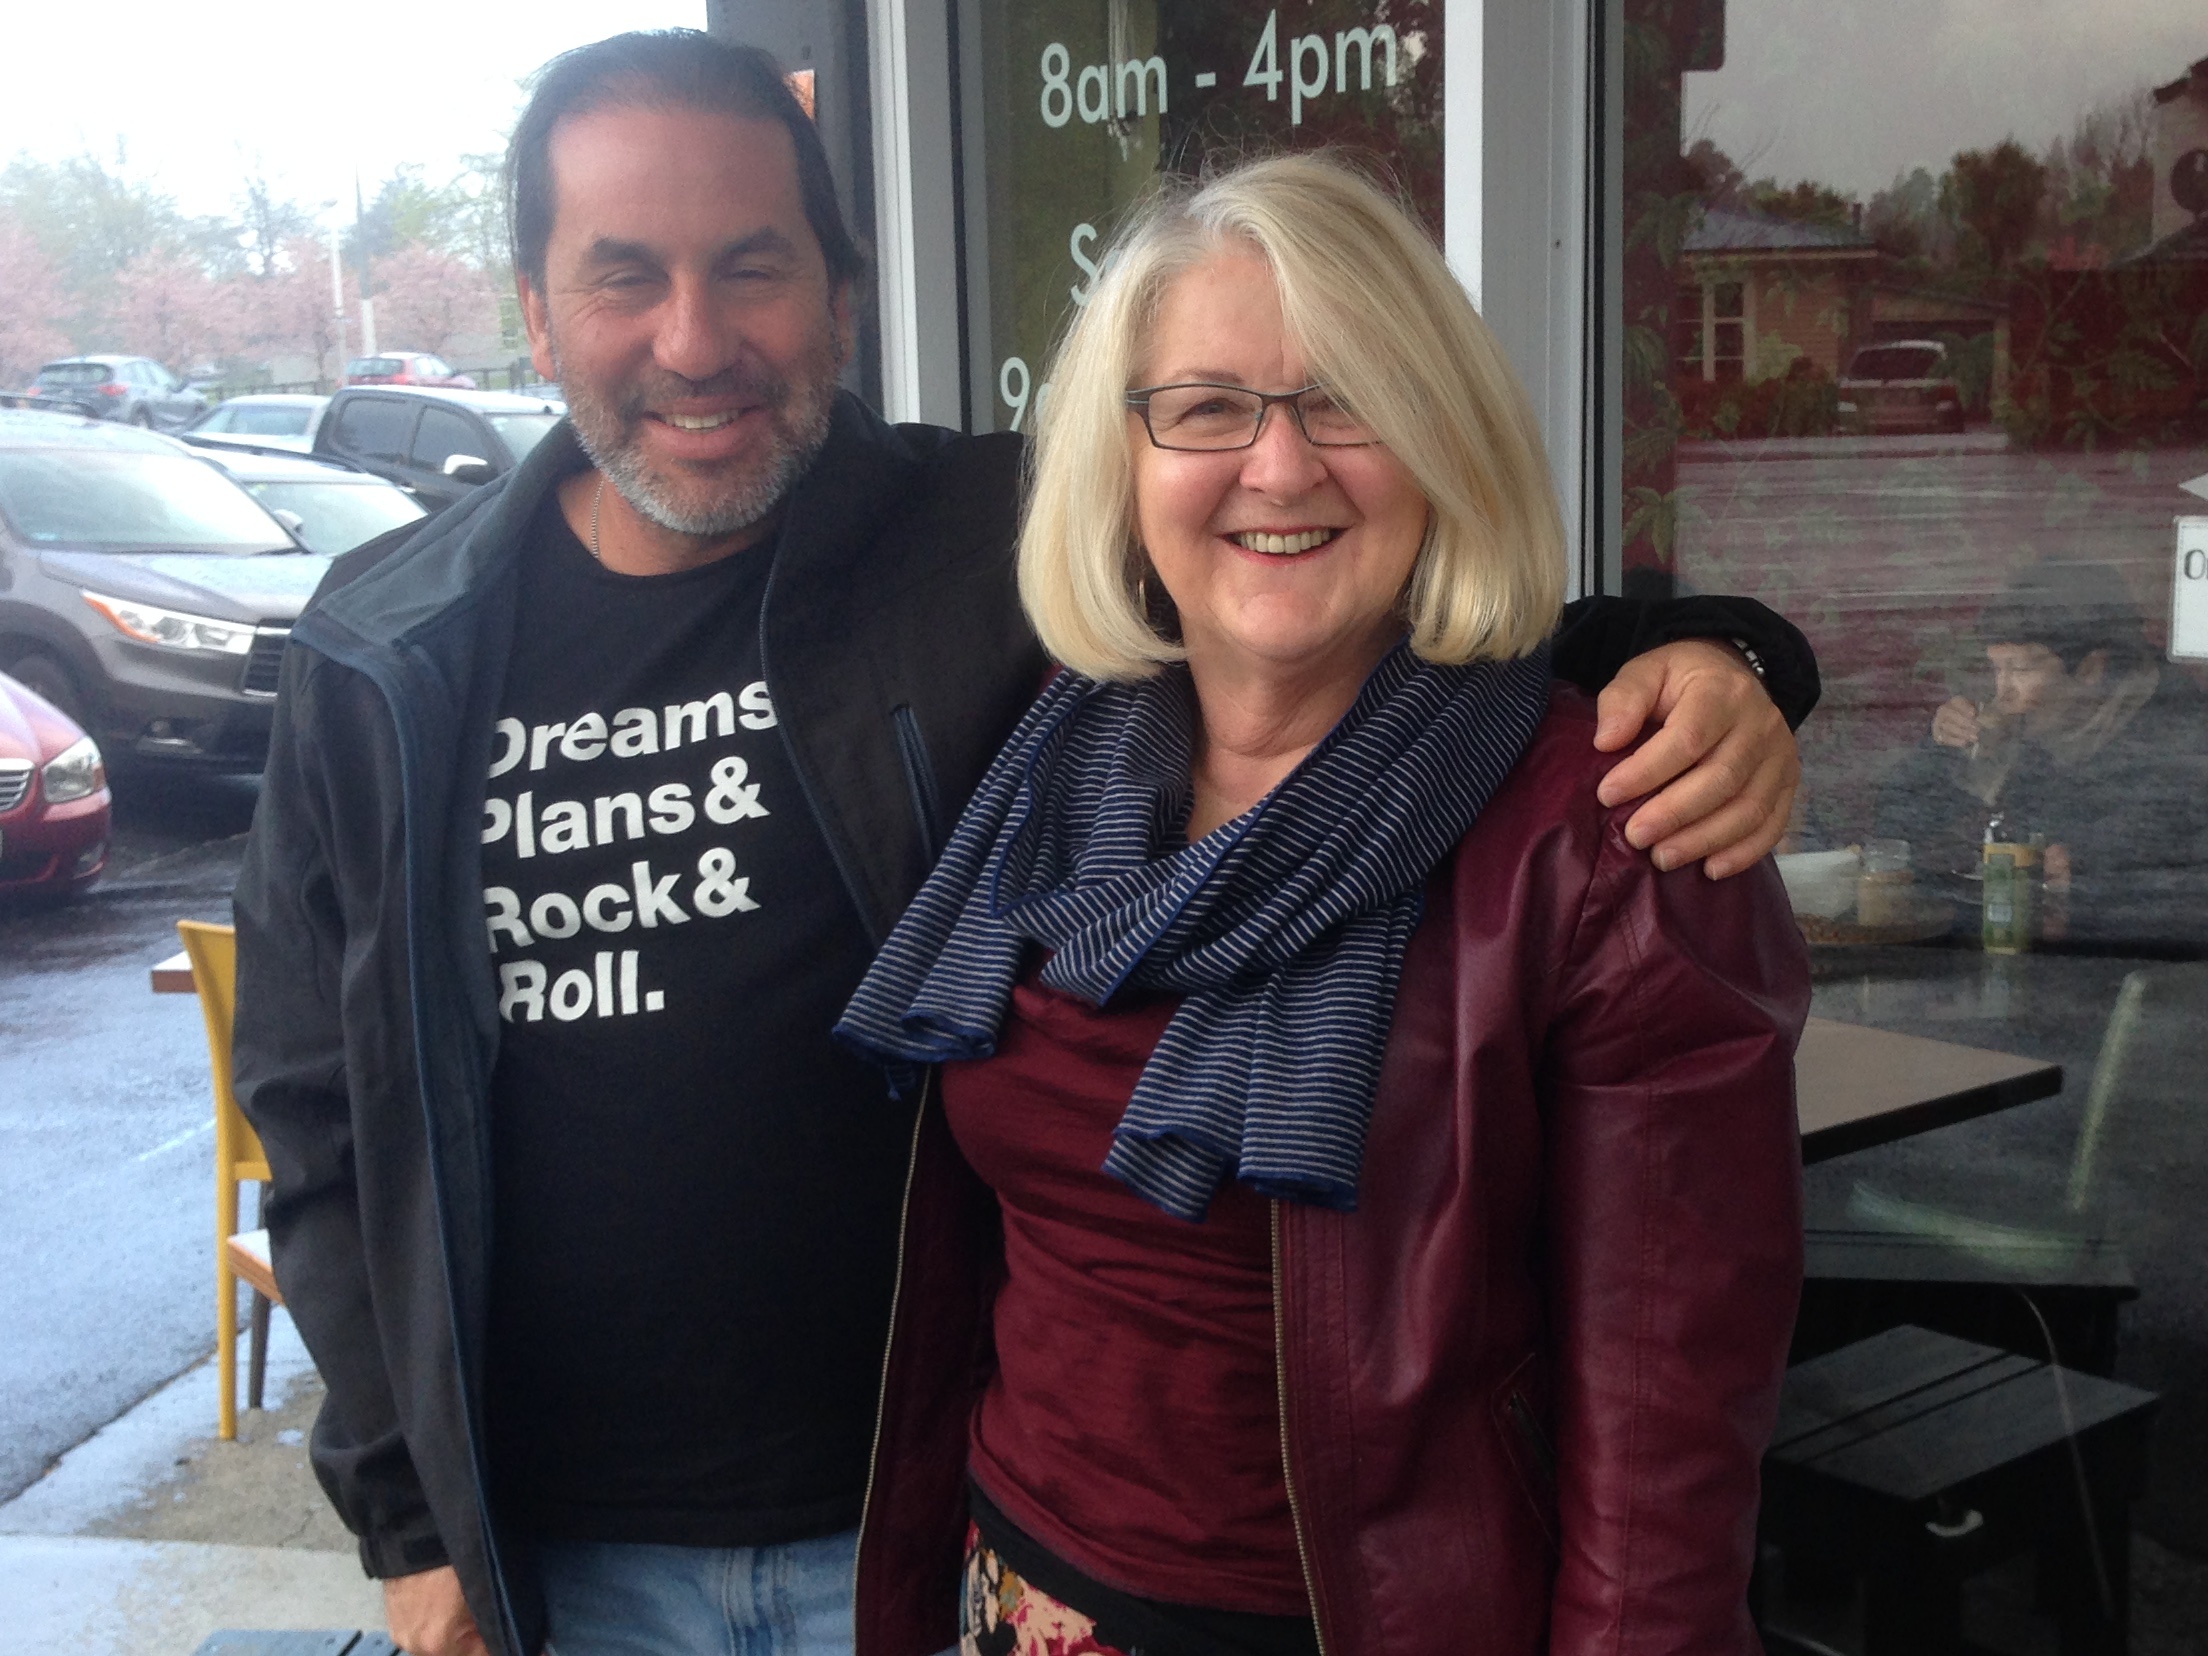
girl, car, vehicle, outerwear, smile, product, fun, socialite